History of Bristol

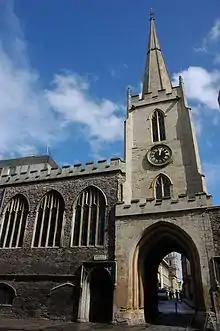
Church of St John the Baptist with the tower over the city gateway

At some time after the Norman conquest of England in 1066 a motte-and-bailey was erected on the present site of Castle Park. Bristol was held by Geoffrey de Montbray, Bishop of Countances, one of the knights who accompanied William the Conqueror. William ordered stone castles to be built so it is likely that the first parts of Bristol Castle were built by Geoffrey in his reign. After the Conqueror's death (1087), Geoffrey joined the rebellion against William Rufus. Using Bristol as his headquarters, he burned Bath and ravaged Somerset before submitting to Rufus. He eventually returned to Normandy and died at Coutances in 1093.